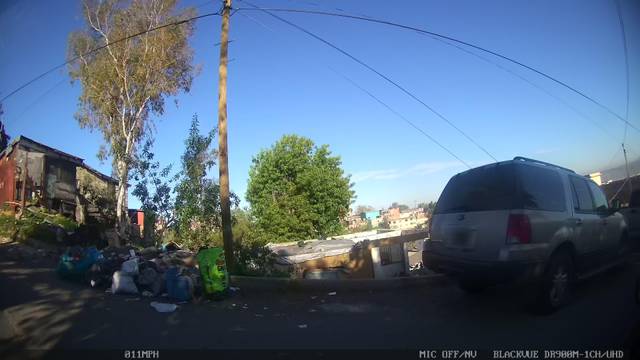
Region: Mexico
Coordinates: 32.513, -117.039